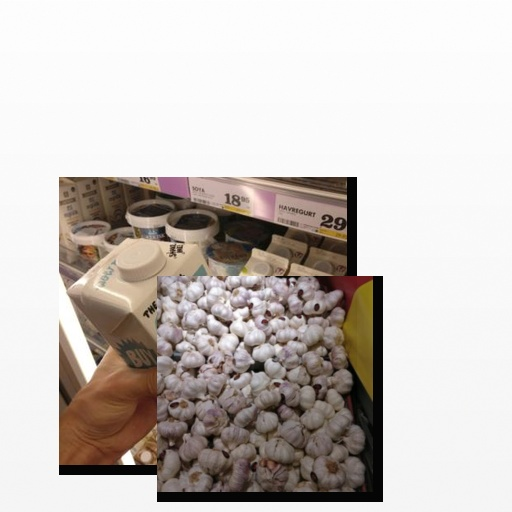
Food items: garlic, oat_yogurt